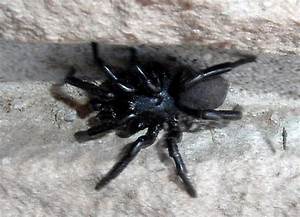
Label: ragno